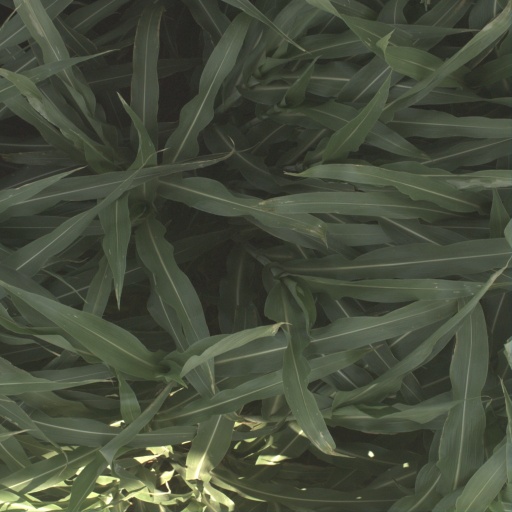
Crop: sorghum